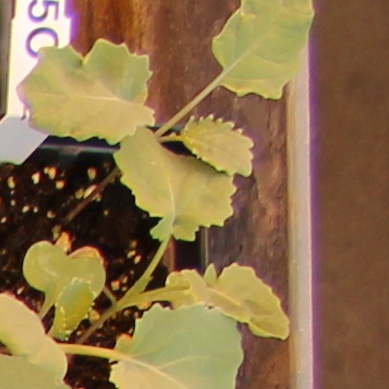
Label: Canola